Metal Gear Solid V: The Phantom Pain

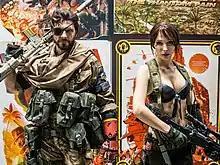
Promotion at Gamescom 2015

"Metal Gear Solid V: The Phantom Pain" was released in different editions. Special Day One editions of the game for each platform featured downloadable content (DLC) vouchers for special weapons and "Metal Gear Online" experience points. The North American Collector's Edition (which was available for PS4 and Xbox One) comes with a steelbook and a small-size replica of Snake's bionic arm; the Premium Package for the Japanese release (which was available for PS4, PS3, and Xbox One) features a full-size replica, which was also sold separately in May 2016. Sony released a PlayStation 4 bundle with the unit painted in the colors of the arm.